Ronald dela Rosa

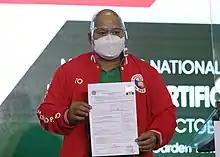
Senator Dela Rosa files his Certificate of Candidacy for president.

Dela Rosa placed a bid for a Senate seat and won placing fifth overall, garnering 19 million votes in the 2019 Philippine Senate election. Dela Rosa took office on June 30, 2019. Dela Rosa Chaired the Senate Committee on Public Order and Dangerous Drugs.